Gevil

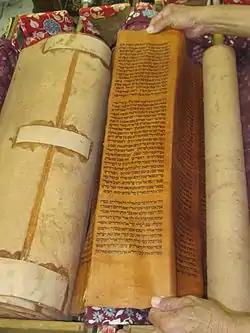
A 200-year-old Yemenite Torah scroll, on "gevil" parchment, from the Rambam Synagogue in Nahalat Ahim, Jerusalem. The "sofer" was from the Sharabi family

Gevil or gewil or is a type of parchment made from full-grain animal hide that has been prepared as a writing material in Jewish scribal documents, in particular a Sefer Torah (Torah scroll).